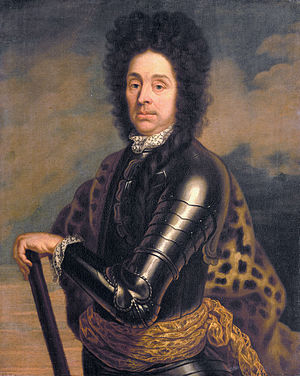
Menno van Coehoorn
Menno van Coehoorn
Menno baron van Coehoorn var en nederlandsk officer og fæstningsbygmester kendt som det nederlandske modstykke til Vauban i Frankrig.